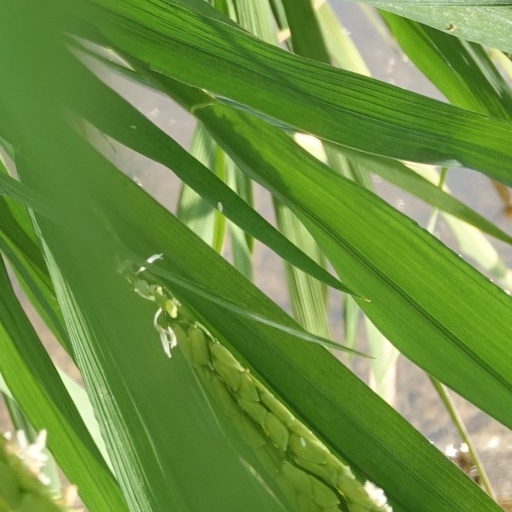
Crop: rice